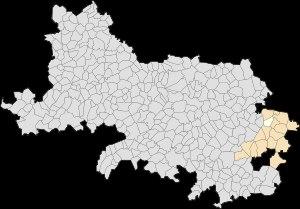
Rumaucourt est une commune française située dans le département du Pas-de-Calais en région Hauts-de-France.